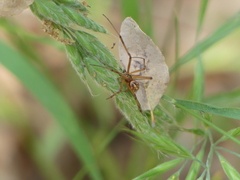
Species: Lactrodectus_hesperus